I'm a Boss (song)

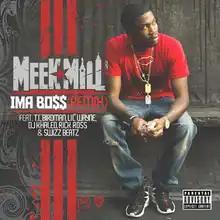
Cover of the official remix

"I'm a Boss" is a hip hop song by American rapper Meek Mill, released on May 17, 2011, as the fifth single from the Maybach Music Group compilation album, "Self Made Vol. 1". The song is also included on Meek Mill's mixtape, "Dreamchasers".